Vijayalakshmi (Kannada actress)

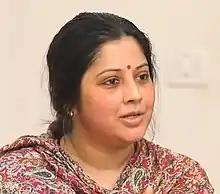
Vijayalakshmi in 2021

Vijayalakshmi is an Indian actress who has predominantly appeared in Kannada, Tamil and also appeared in Telugu films. In 1997, she won Filmfare Award for Best Actress in Kannada for her performance in her debut film "Nagamandala".